Tetsuya Shiokawa

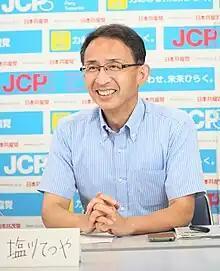
Shiokawa in 2021

Tetsuya Shiokawa (塩川鉄也 "Shiokawa Tetsuya") is a Japanese politician and member of the House of Representatives for the Japanese Communist Party. He is against the consumption tax, saying that it is unfair for small businesses.